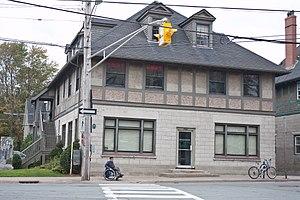
Cet article recense les lieux patrimoniaux du comté de Halifax en Nouvelle-Écosse inscrit au répertoire des lieux patrimoniaux du Canada, qu'ils soient de niveau provincial, fédéral ou municipal.